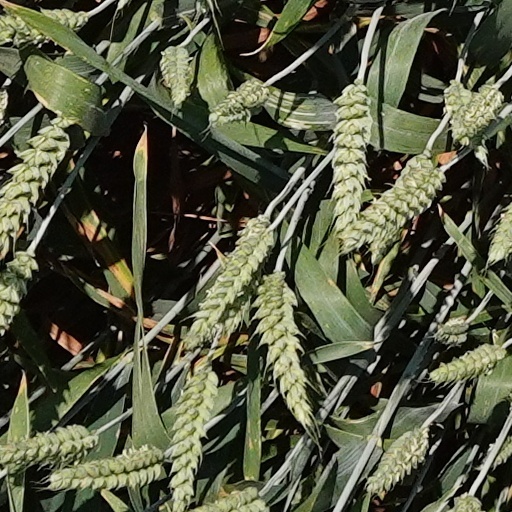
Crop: wheat